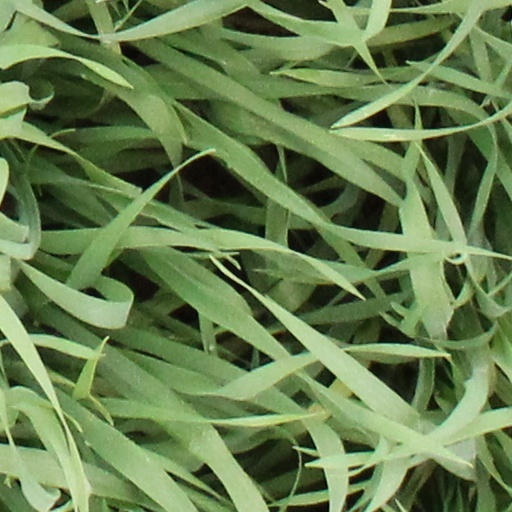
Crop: wheat